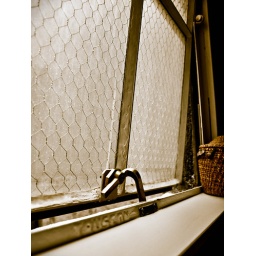
bathroom window in Catie's 1927 building.